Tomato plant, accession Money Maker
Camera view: tilt-top (135 deg); turntable rotation: 300 degrees
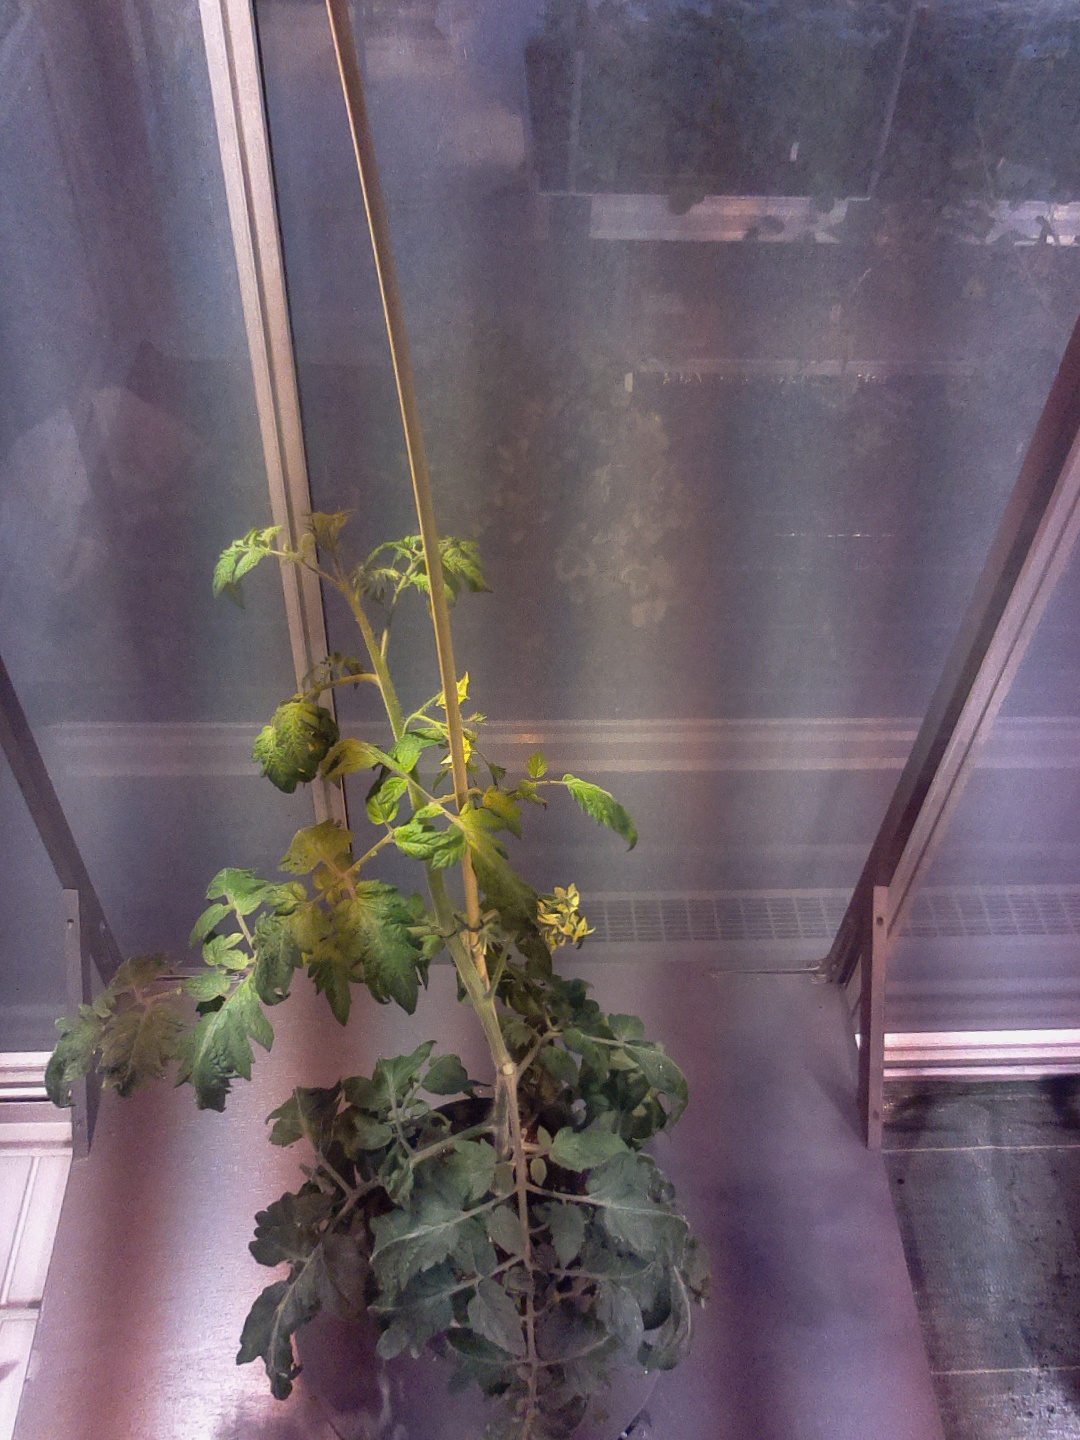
BBCH growth stage 68: Full flowering, 80%-90% of flowers open, more petals falling